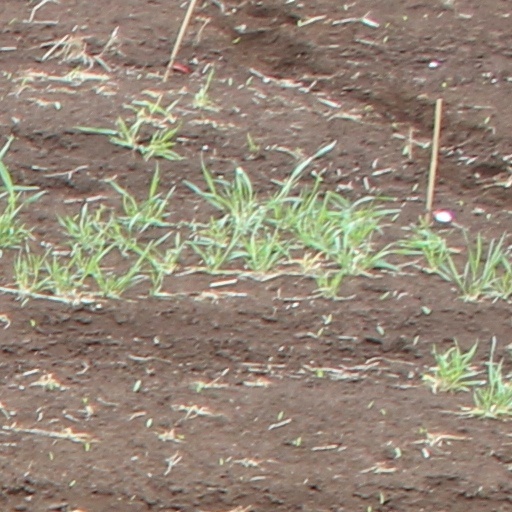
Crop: wheat